Budgerigar

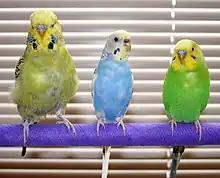
Exhibition style "budgie" (left), as compared to pet-type budgerigars

The budgerigar has been bred in captivity since the 1850s. Breeders have worked to produce a variety of colour, pattern and feather mutations, including albino, blue, cinnamon-ino (lacewing), clearwing, crested, dark, greywing, opaline, pieds, spangled, dilute (suffused) and violet.